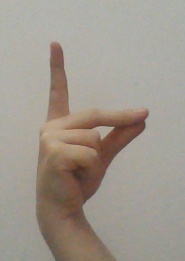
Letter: ta